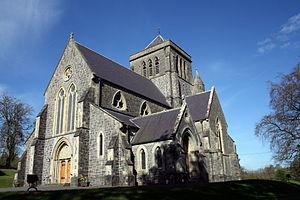
La cathédrale Saint-Felim de Kilmore est une cathédrale protestante irlandaise.
Kilmore, en irlandais An Chill Mhór, est une paroisse d'Irlande dans le comté de Cavan à 6 kilomètre au sud-ouest de Cavan. Elle est le siège d'évêchés catholique et anglican : le diocèse de Kilmore et le diocèse de Kilmore, Elphin et Ardagh avec la cathédrale Saint-Felim.
Cet article liste les édifices actuels ou passés, ayant été ou étant encore cathédrale ou assimilé d’une confession chrétienne, situés sur l’île d’Irlande.